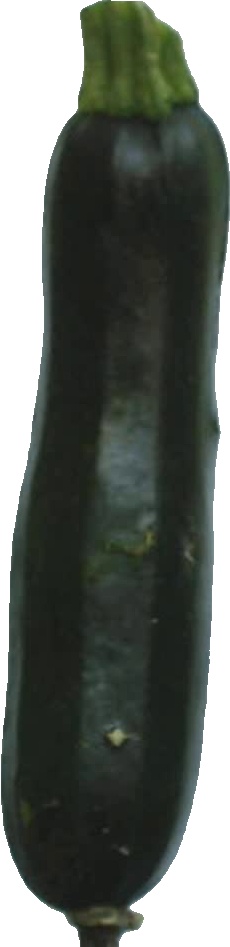
Label: zucchini_dark_1